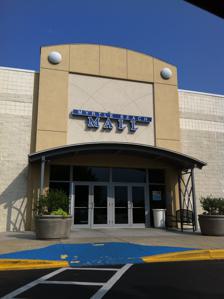
Building: Myrtle Beach Mall
Country: United States of America
Year built: 1986
Shopping mall in Briarcliffe Acres, South Carolina Myrtle Beach Mall Entrance to Myrtle Beach Mall, August 2011 Location Briarcliffe Acres, South Carolina , United States Coordinates 33°47′33″N 78°46′00″W / 33.7925903°N 78.7667478°W / 33.7925903; -78.7667478 Address 10177 North Kings Highway Opening date 1986 Developer Shopco Advisory Group Management Jones Lang LaSalle Owner Colonial Properties Trust (1986-2007), Jones Lang LaSalle (2007-2014), Peak Financial Partners/Msuma Holdings Corp (2014-current) No. of stores and services 35+ No. of anchor tenants 5 (4 open, 1 vacant) Total retail floor area 523,414 sq ft (48,626.8 m 2 ) No. of floors 1 Website shopmyrtlebeachmall .com Myrtle Beach Mall is a regional shopping mall located in Briarcliffe Acres , South Carolina , United States .  The mall has 523,414 square feet (48,626.8 m 2 ) of GLA space. Description The Myrtle Beach Mall is located adjacent to the intersection of 22 and 17 in Briarcliffe Acres , South Carolina . The mall includes a Belk (Men's and Women's stores), AMC Theatres , Books-A-Million , South Carolina's only Bass Pro Shops Outdoor World, and Players Choice Myrtle Beach (Comic book trading store and 80's video arcade). The mall formerly had a Foot Locker , Hallmark , and a Bath and Body Works all of which have closed.  The mall has fewer than 40 stores in total. History The mall originally opened in 1986 as "Briarcliffe Mall", with the name later changing to "Colonial Mall Myrtle Beach."  It was the second mall to open in the area, with the first being the now-defunct Myrtle Square Mall .  The name was changed to Myrtle Beach Mall in 2007 after being purchased by Jones Lang LaSalle , who acquired it from Colonial Properties Trust in July 2007. The mall's last major update was in 2004. It is one of three malls in the Grand Strand area.  The super-regional Coastal Grand Mall is located to the south in Myrtle Beach and the other being Inlet Square Mall in Murrells Inlet . In the early 2000s, a Bass Pro Shops was added, after Kmart which had previously anchored the mall at that end was demolished. The Myrtle Beach Mall store is the only Bass Pro Shops location in South Carolina , and has helped keep the mall a viable retail establishment in the Grand Strand. The second Belk store was added in 1994, as the original Belk store required expansion but was landlocked. On May 17, 2014, it was announced Peak Financial Partners , a private real estate investment firm, as well as Msuma Holdings Corp acquired the mall for $45 million. On May 22, 2014, it was reported that the new owners of the Myrtle Beach Mall say that architects have already developed a couple of new concepts for the mall and there are plans to change the mall in order to attract more shoppers. The first changes would be a redesign of the food court, followed by a conversion of the center of the mall, the theater area and the mall's front. On January 17, 2020, it was announced that JCPenney would be closing as part of a plan to close 6 stores nationwide. The store closed on July 26, 2020. Anchors AMC Theatres (50,000 sq ft (4,600 m 2 )) Bass Pro Shops (108,048 sq ft (10,038.0 m 2 )) Belk East (61,234 sq ft (5,688.8 m 2 )) Belk North (57,621 sq ft (5,353.2 m 2 )) JCPenney (50,475 sq ft (4,689.3 m 2 )) (closed July 26, 2020) References ^ "Myrtle Beach Mall About Us" . Myrtle Beach Mall. ^ a b "Myrtle Beach Mall Fact Sheet" (PDF) . Myrtle Beach Mall. ^ "NEEDING ROOM BUT LANDLOCKED, BELK TO OPEN 2ND STORE IN MALL" . The Charlotte Observer . 5 November 1994 . ^ Jones, Steve (17 May 2014). "Partners buy Myrtle Beach Mall" . The Sun News . ^ "Peak Financial Partners, Inc. and Misuma Holdings Complete Joint Venture Note Acquisition of Myrtle Beach Mall in South Carolina" . Peak Financial Partners, Inc . ^ "Peak Financial Partners, Inc. and Misuma Holdings Complete Joint Venture Note Acquisition of Myrtle Beach Mall in South Carolina" . PR Web . ^ Jones, Steve (22 May 2014). "New look, new tenants ahead for Myrtle Beach Mall" . The Sun News . ^ "JCPenney is closing 6 stores. See if your local store is on the list" . External links Myrtle Beach Mall v t e Shopping malls in South Carolina Columbia area Richland Mall Columbia Place The Village at Sandhill Columbiana Centre Dutch Square Five Points Myrtle Beach area Broadway at the Beach Barefoot Landing Coastal Grand Mall Inlet Square Mall Myrtle Beach Mall Myrtle Square Mall † The Market Common Waccamaw Corp. † Greenville area Haywood Mall Magnolia Park Town Center McAlister Square The Shops at Greenridge Florence area Magnolia Mall Charleston area Citadel Mall Ashley Plaza Mall Charles Towne Square Tanger Factory Outlet Centers Mount Pleasant Towne Centre North Charleston area Northwoods Mall Hilton Head Island area Shelter Cove Towne Centre Orangeburg area Prince of Orange Mall Rock Hill area Rock Hill Galleria Rock Hill Mall † Town Center Mall † Spartanburg area Westgate Mall † — Defunct